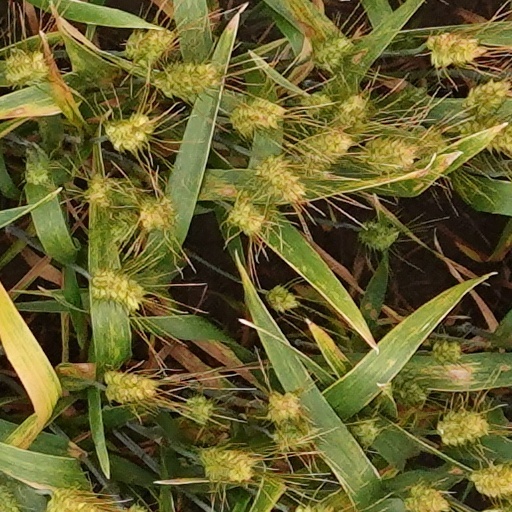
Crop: wheat